Climate change in Florida

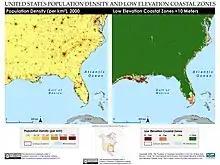
South eastern USA population density and low elevation coastal zones.

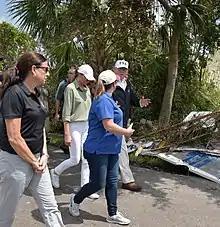
President Donald Trump viewing Hurricane Irma damage, Naples

Flooding during high tides occurs in Miami Beach. The city is spending $500M on elevated roadways, seawalls, and pumping systems, as part of its Sea Level Rise Strategy. GIS mapping of areas subject to flooding during high tides, storm surges, and major storm events is available.